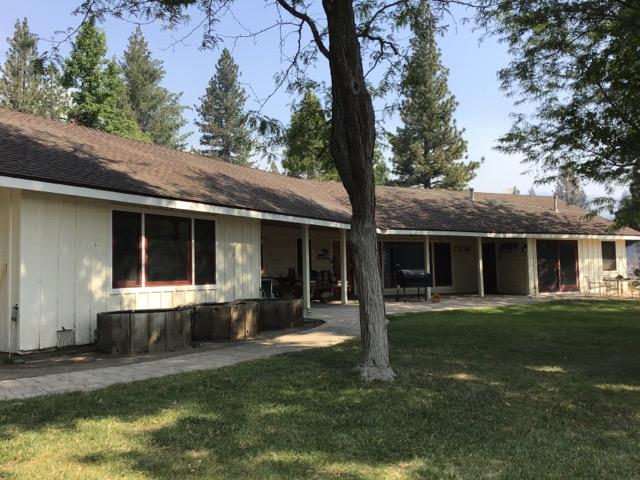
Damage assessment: no_damage